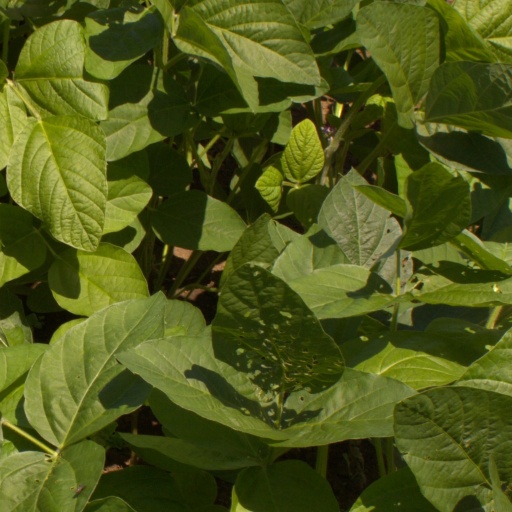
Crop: soybean